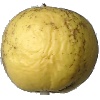
Label: Apple Golden 1